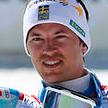
Age: 28